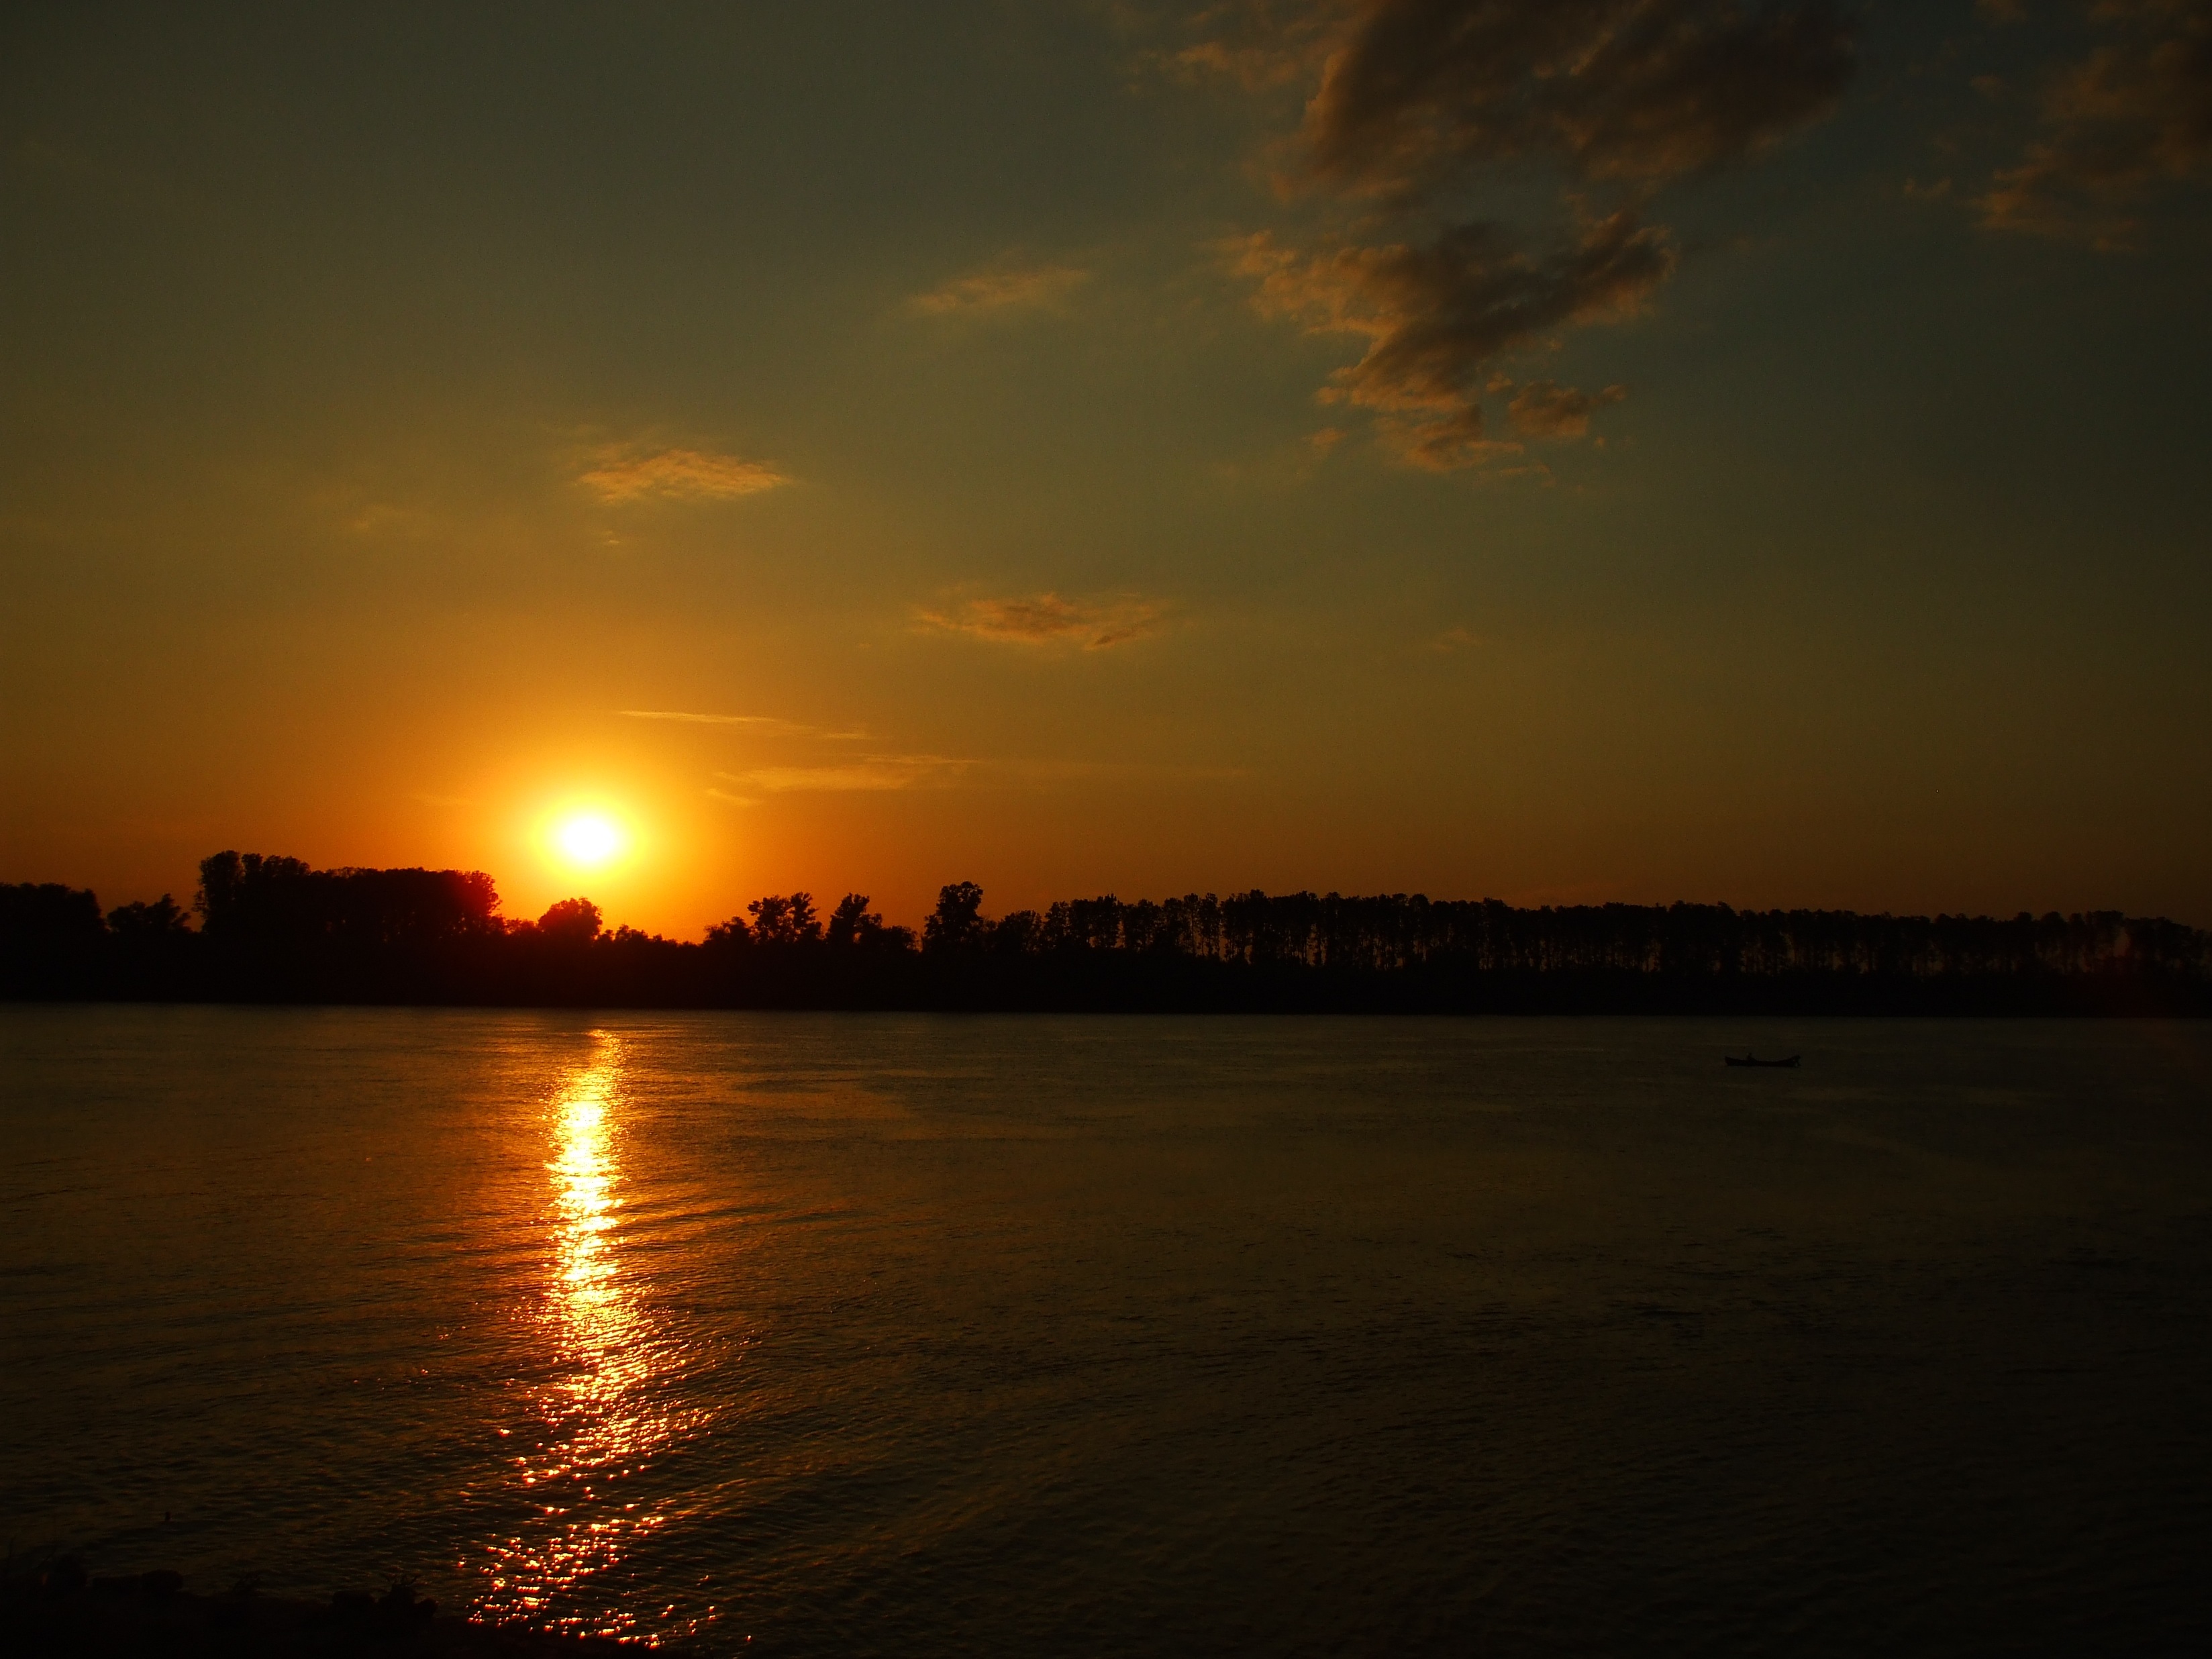
sea, ocean, horizon, cloud, sun, sunrise, sunset, sunlight, morning, dawn, atmosphere, river, dusk, evening, twilight, reflection, afterglow